Bus mouse

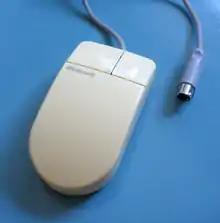
Microsoft InPort™ bus mouse, showing the 9-pin round connector

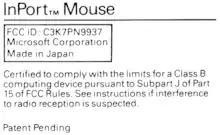
Label on the bottom of a Microsoft InPort™ bus mouse, showing the FCC ID "C3K7PN9937"

In the late 1980s, mice were not integrated with IBM-compatible personal computers, and the specialized bus interface (implemented via an ISA add-in card) was one of two popular ways to connect a mouse; serial interfaces were the other method. In addition to Microsoft, Logitech also made bus mouse interface cards.